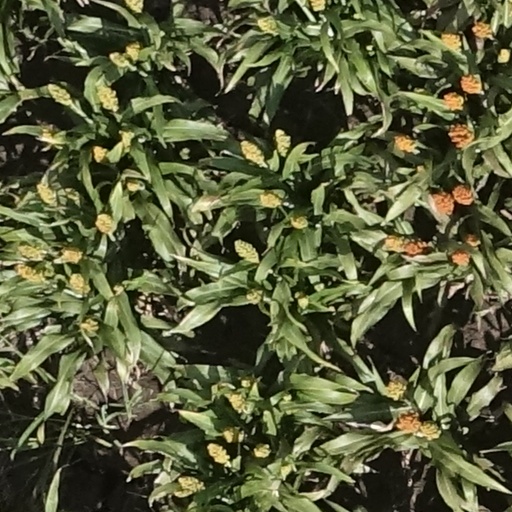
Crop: sorghum